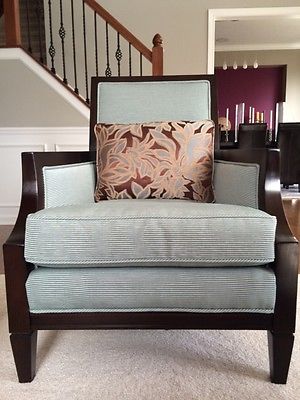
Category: chair